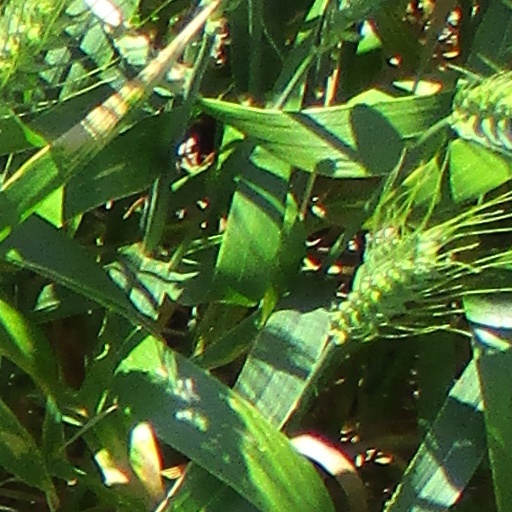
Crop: wheat